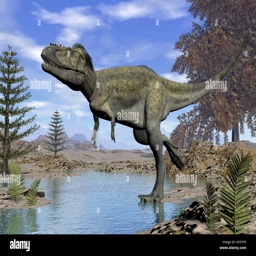
dinosaur walking in a stream